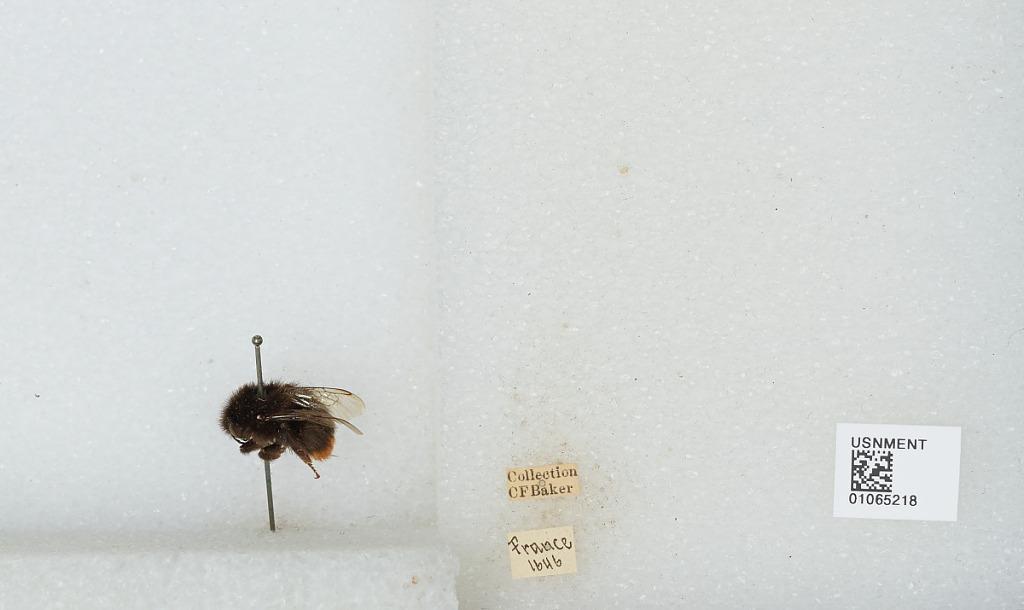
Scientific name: Bombus sp.
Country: France